Manuel Neuer

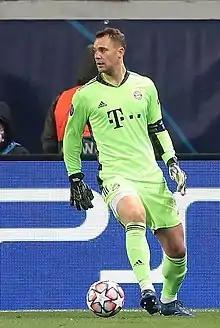
Neuer playing for Bayern in 2020

On 24 September 2020, Neuer saved a one-on-one chance from Sevilla's Youssef En-Nesyri in the 87th minute in the 2020 UEFA Super Cup, which Bayern Munich won 2–1 after extra-time. Six days later, Neuer won the German Super Cup. On 21 October 2020, Neuer reached his 200th clean sheet with Bayern in 394 matches in a 4–0 win over Atlético Madrid in the 2020–21 UEFA Champions League. His record surpassed Sepp Maier (199 clean sheets in 651 games), with only Oliver Kahn (247 clean sheets in 632 matches) ahead of Neuer. On 28 August 2021, Neuer had his 205th clean sheet in Bundesliga in 441 matches, breaking Oliver Kahn's record of 204 clean sheets in 557 matches.